Belt-drive turntable

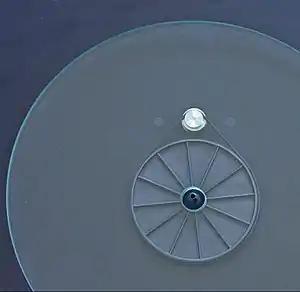
The functional relationship between the drive belt, sub-platter, and motor pulley, can be seen through the glass platter on a Rega Planar 3.

There are three main types of phonograph turntable drives being manufactured today: the belt-drive, idler-wheel and direct-drive systems; the names are based upon the type of coupling used between the platter of the turntable and the motor.